Together (2000 film)

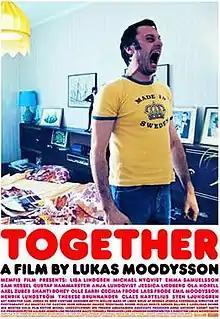
Theatrical release poster

Together is a comedy-drama film, which was released to cinemas in Sweden on 25 August 2000. It is Swedish director Lukas Moodysson's second full-length film. Set in a Stockholm commune called "Tillsammans" (Swedish for "Together") in 1975, it is a satirical view of socialist values and a bittersweet comedy. Moodysson filmed a sequel titled "Together 99" that was released in 2023.